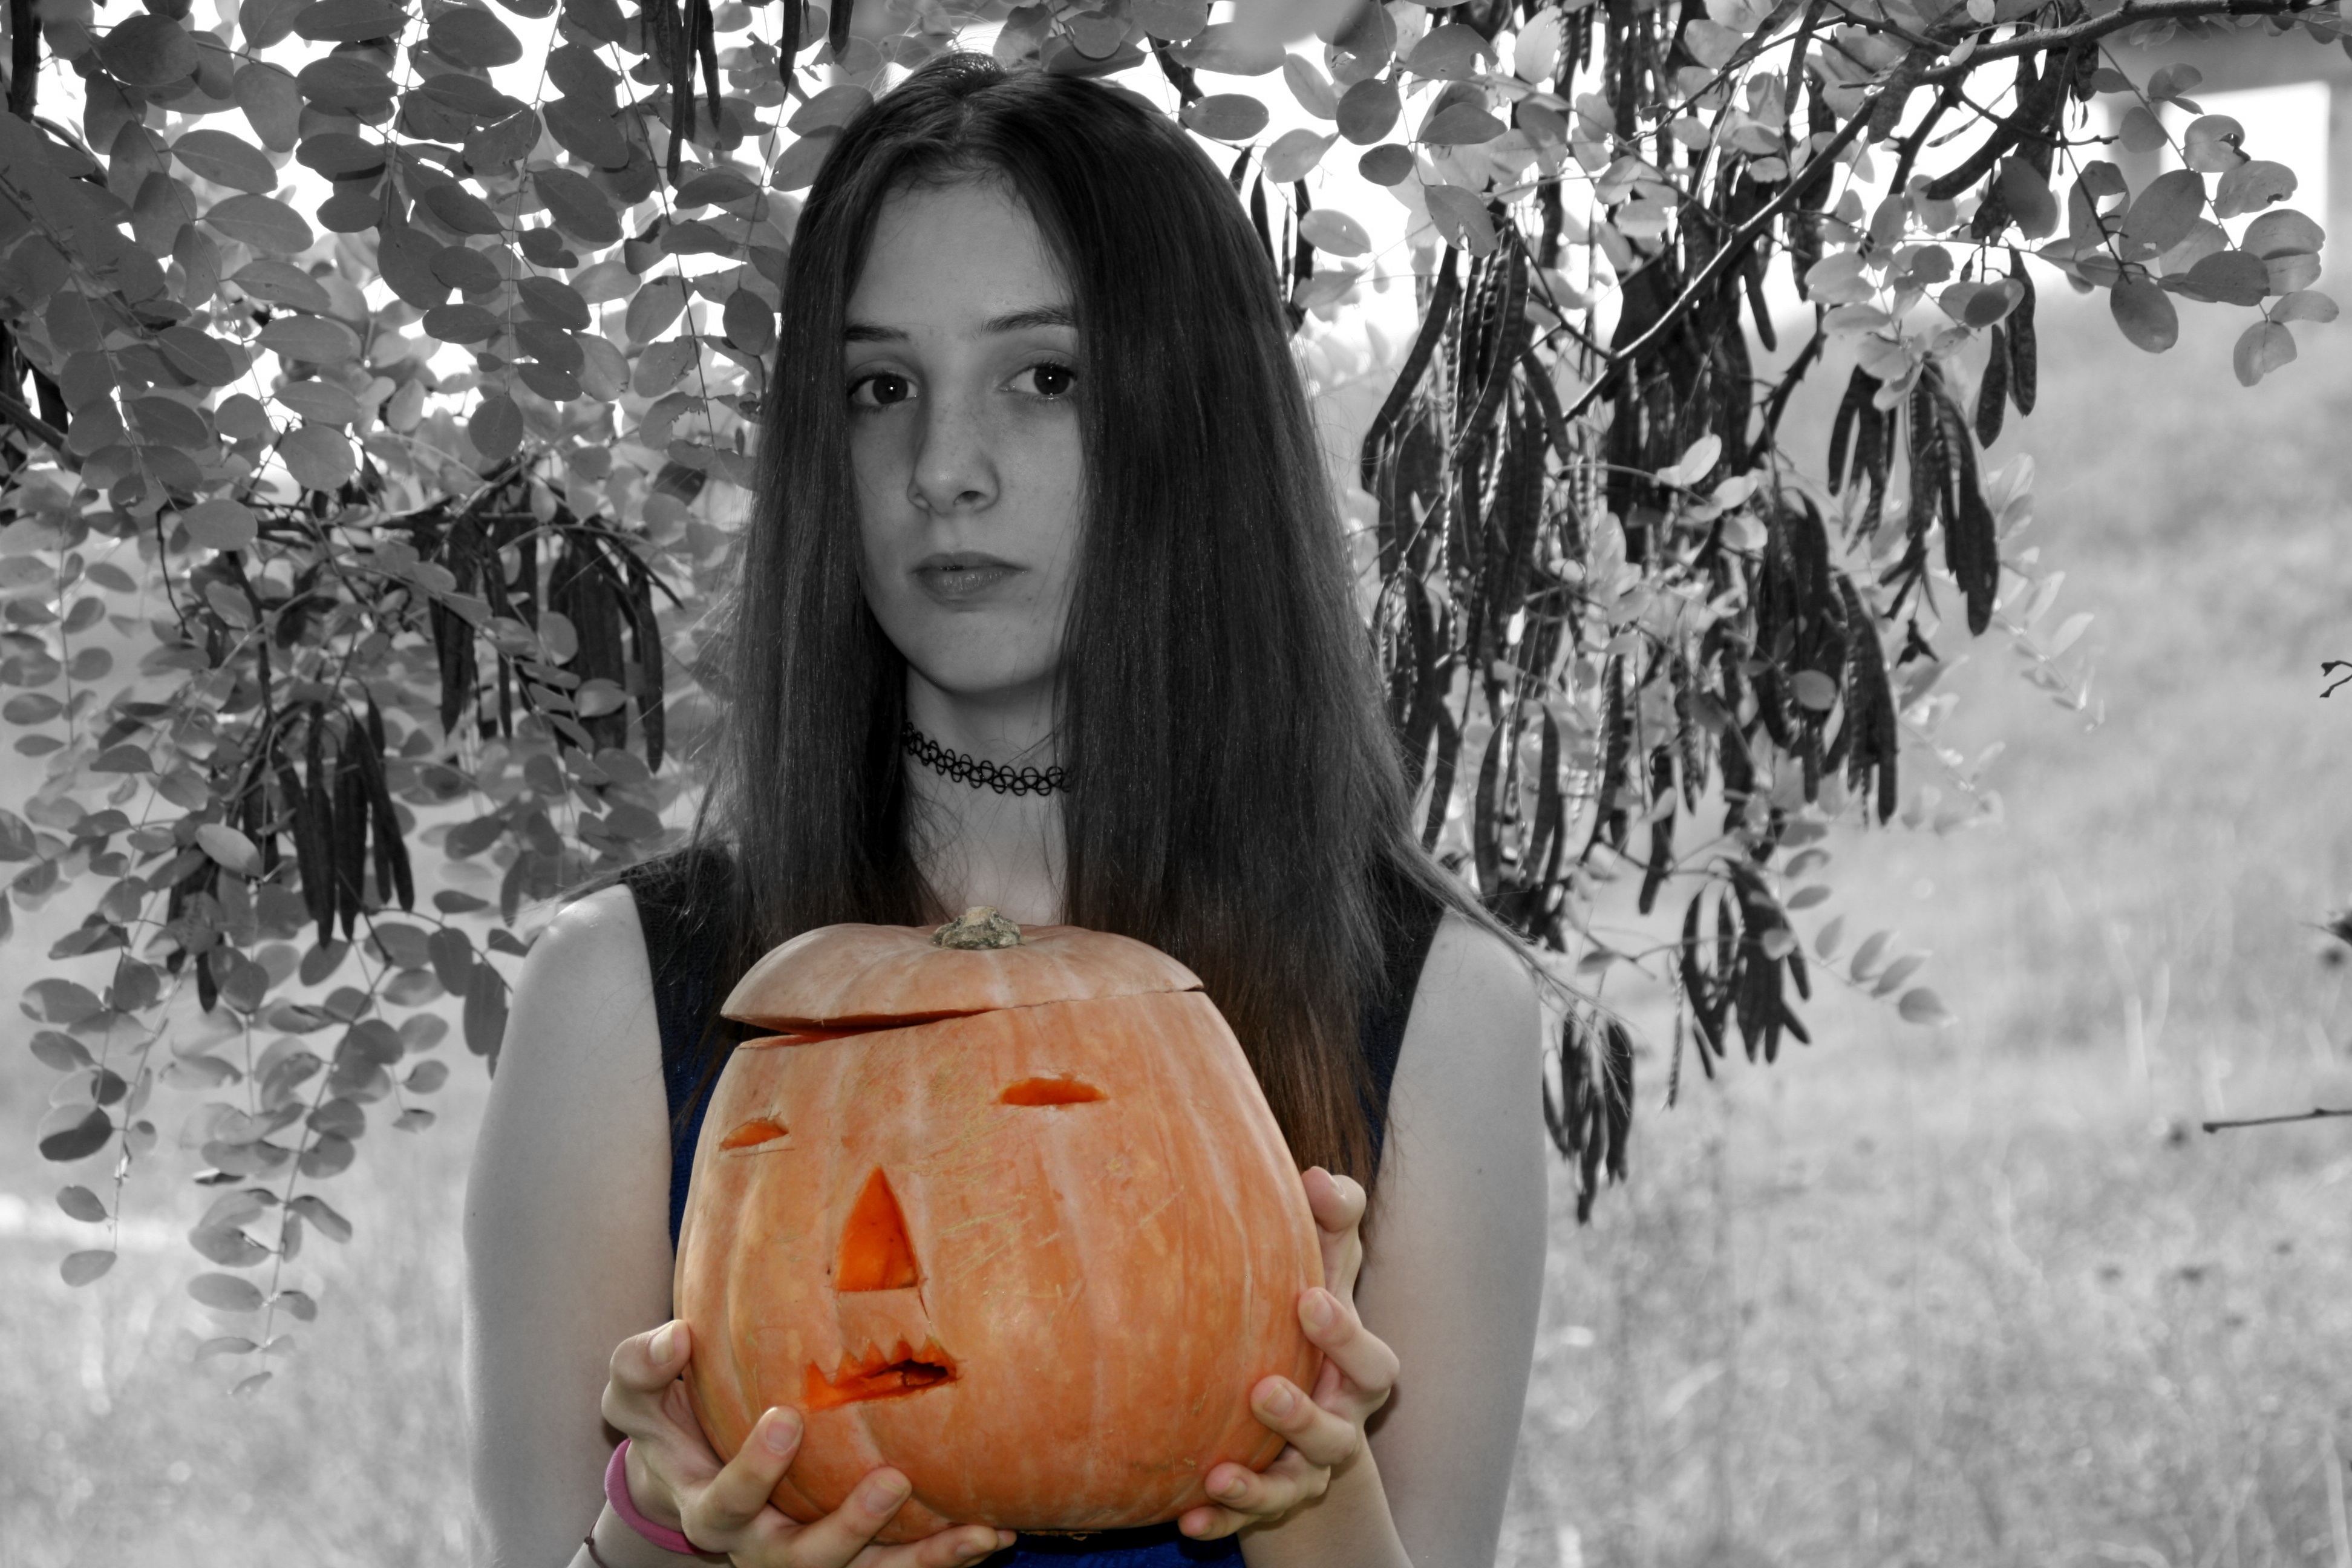
forest, person, snow, winter, girl, white, photography, spring, pumpkin, halloween, child, fashion, season, snapshot, beauty, emotion, photo shoot